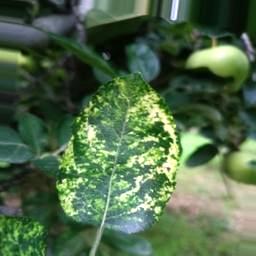
Label: Apple_Mosaic